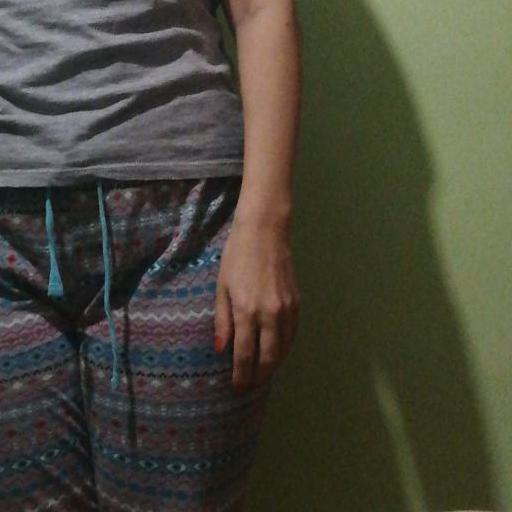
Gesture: no_gesture